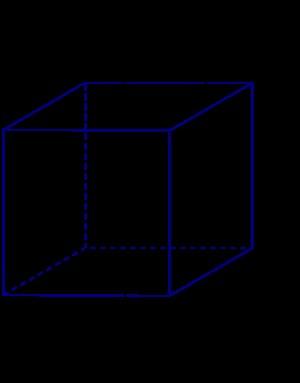
La formule du nivellement barométrique décrit la répartition verticale des molécules de gaz dans l'atmosphère de la Terre, et donc la variation de la pression atmosphérique en fonction de l'altitude.